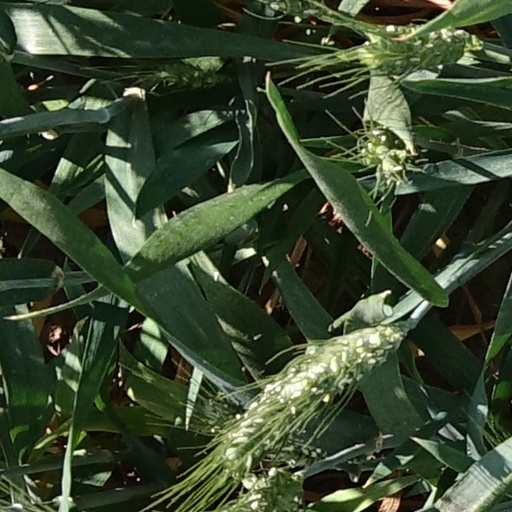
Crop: wheat